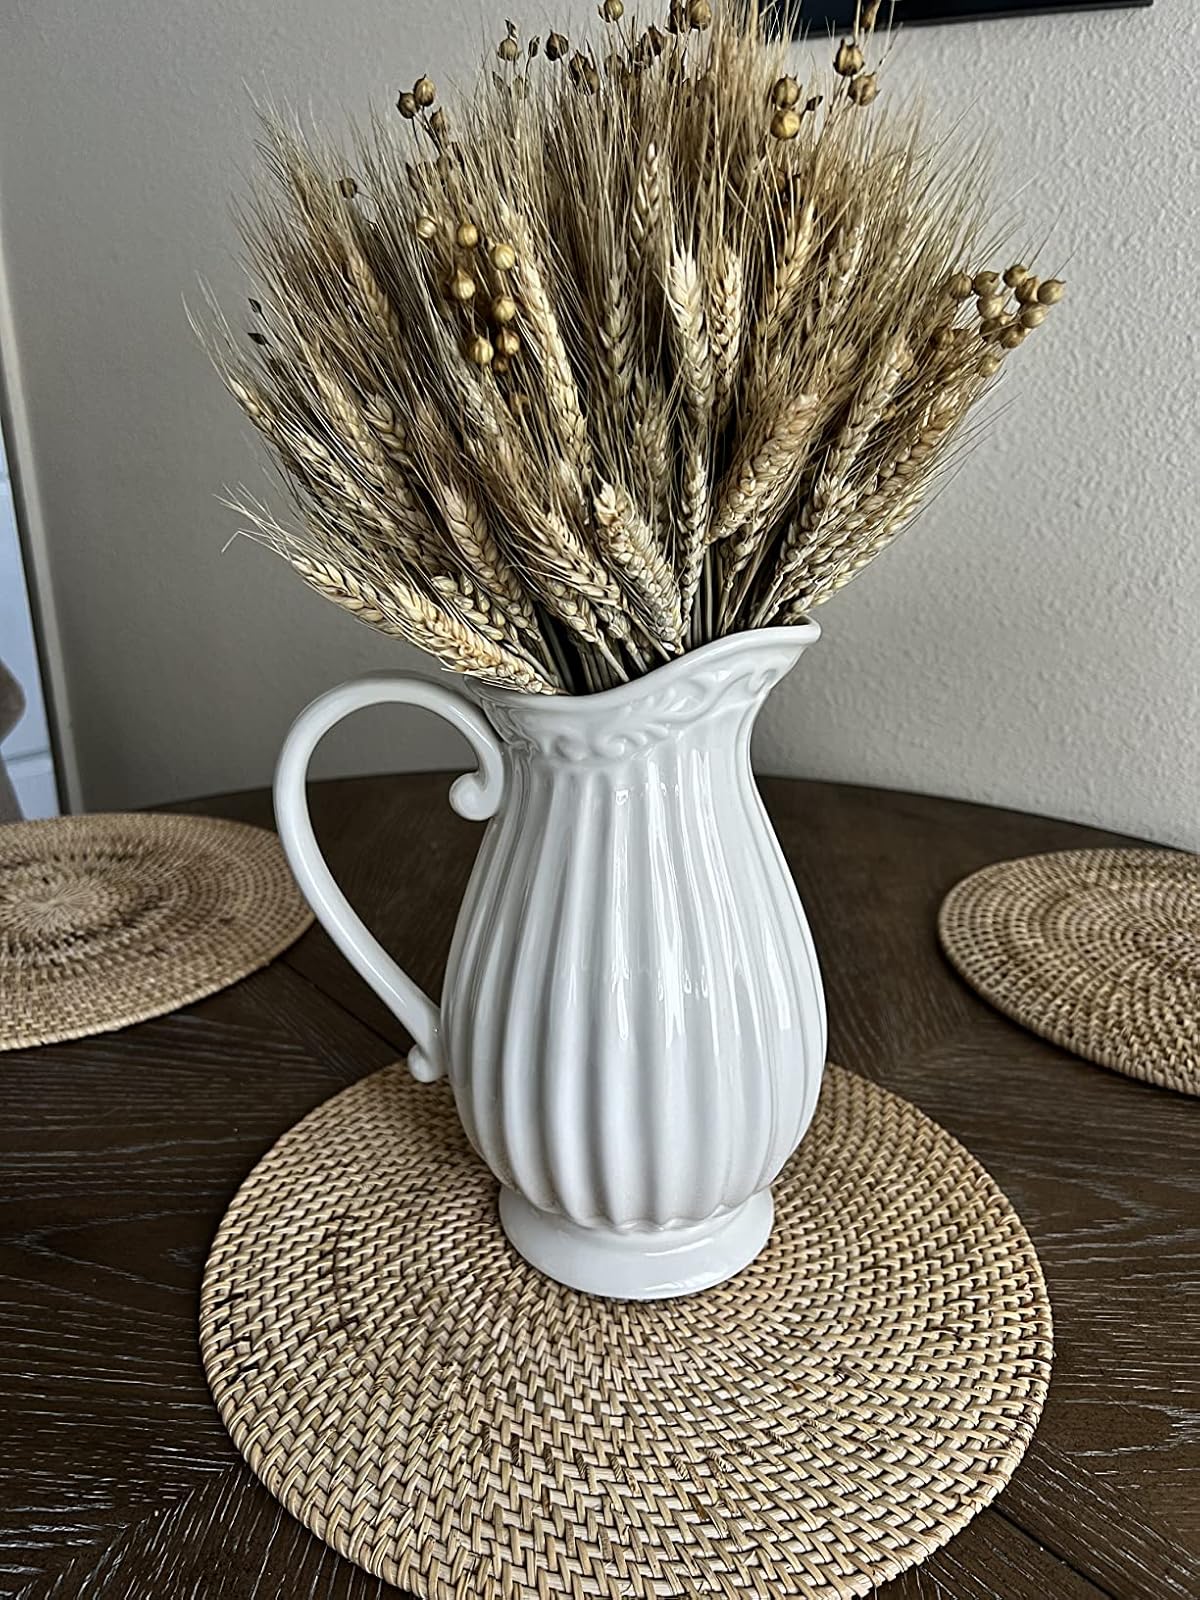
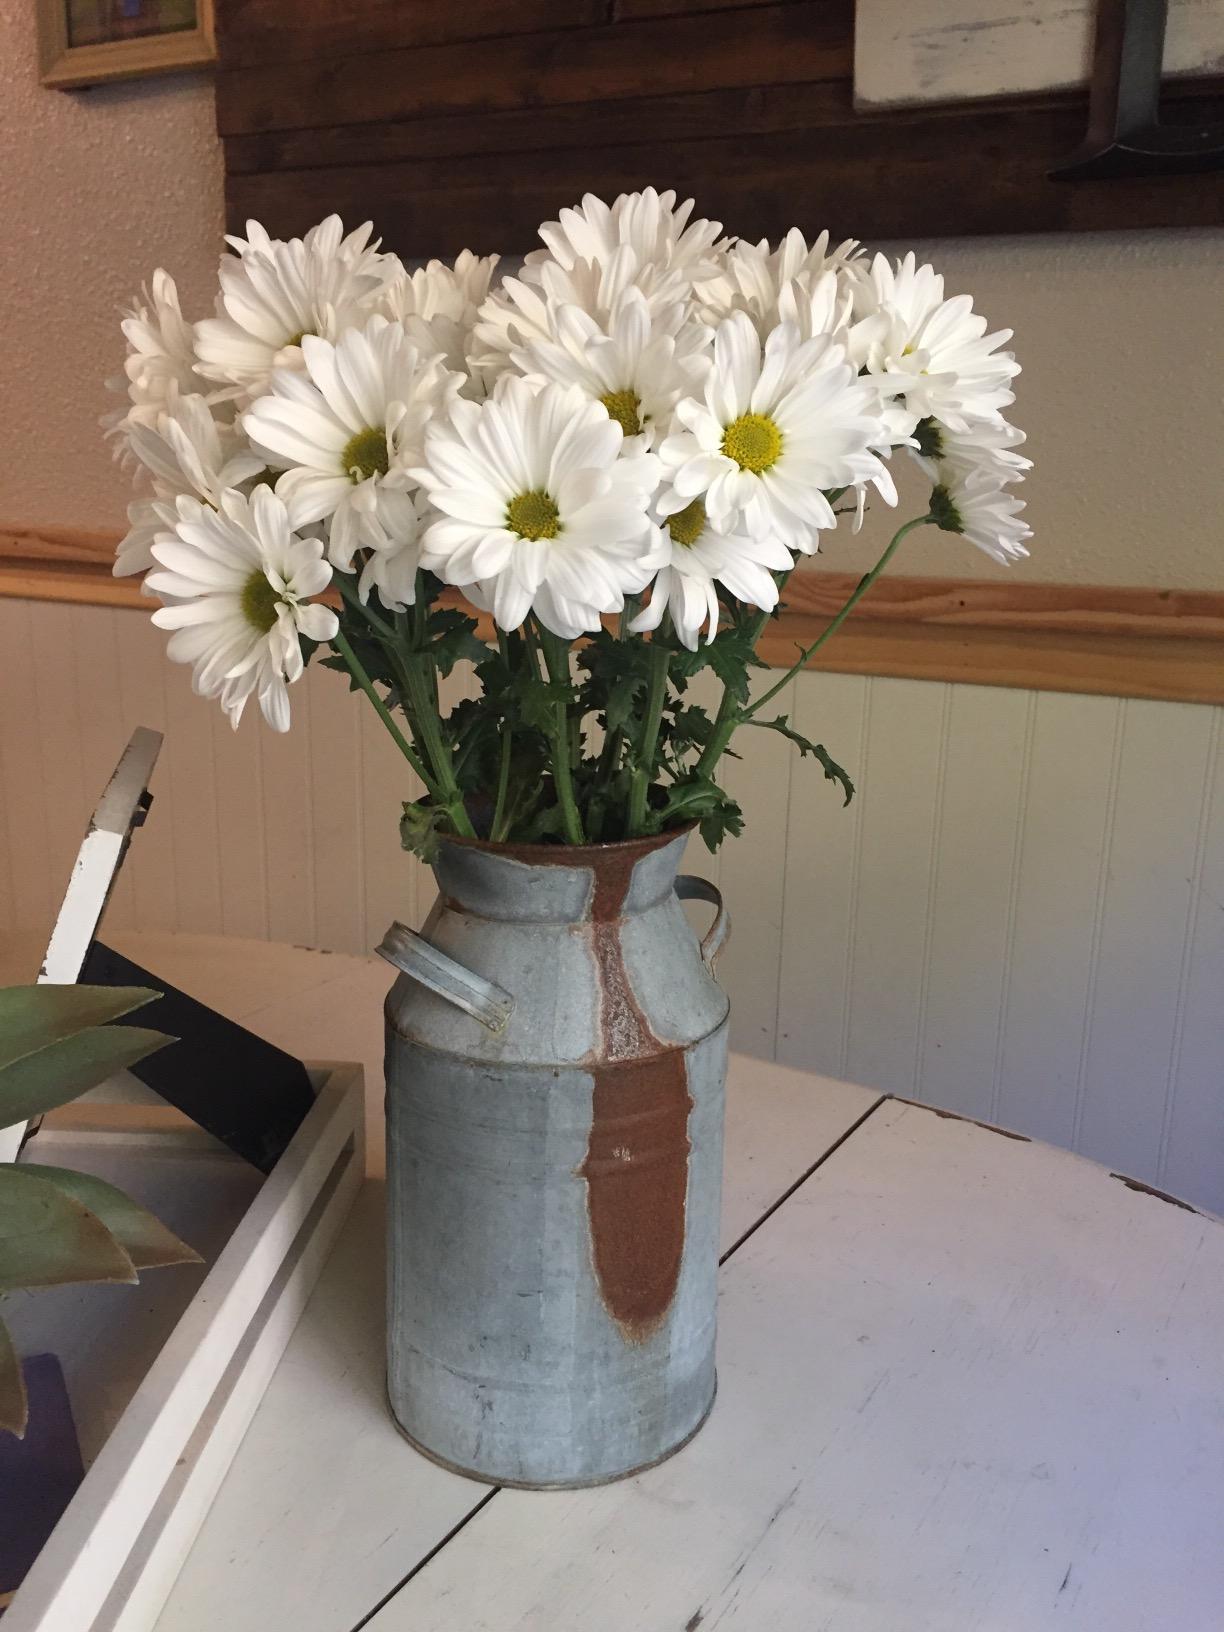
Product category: vase
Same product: no